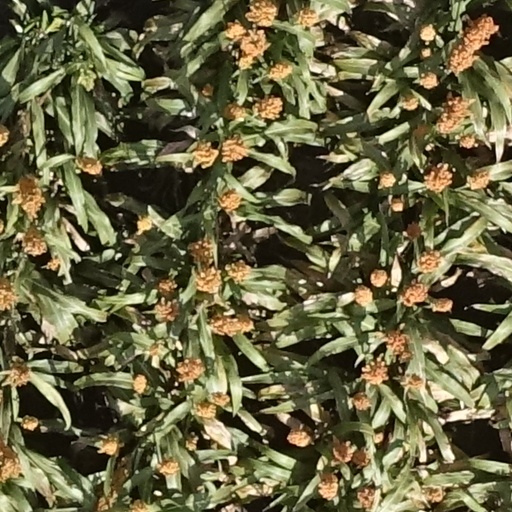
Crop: sorghum